Fingolfin

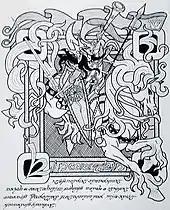
Fingolfin's Ride. Illustration by Tom Loback, 2007

Fingolfin has inspired musicians and artists to create materials about his actions. The song "Time Stands Still (At the Iron Hill)", on the German power-metal band Blind Guardian's 1998 album "Nightfall in Middle-Earth", tells the story of the fight between Morgoth and Fingolfin. Austin Gilkeson wrote that "So metal was Fingolfin’s challenge that Morgoth had no choice but to accept." The song (in Russian) "Do Not Ask Me To Praise Him" [Ты славить его меня не проси] by Aire and Saruman [Айрэ и Саруман] on their album "A Elberet[h] Gilt[h]oniel" [А Элберет Гилтониэль] is a lament for Fingolfin by his minstrel some time after that last battle: '... do not ask me to praise him, the day won't be brighter for a candle...'. Fantasy artists have painted illustrations of Fingolfin's actions. Ted Nasmith and Jenny Dolfen have portrayed him leading his people across the ice of the Helcaraxë. Dolfen has illustrated various other scenes from his life, including Fëanor's threatening of Fingolfin, Fingolfin's ride to Angband, and his final fight with Morgoth. Artists including John Howe and Pete Amachree have depicted Fingolfin challenging Morgoth at the gates of Angband.